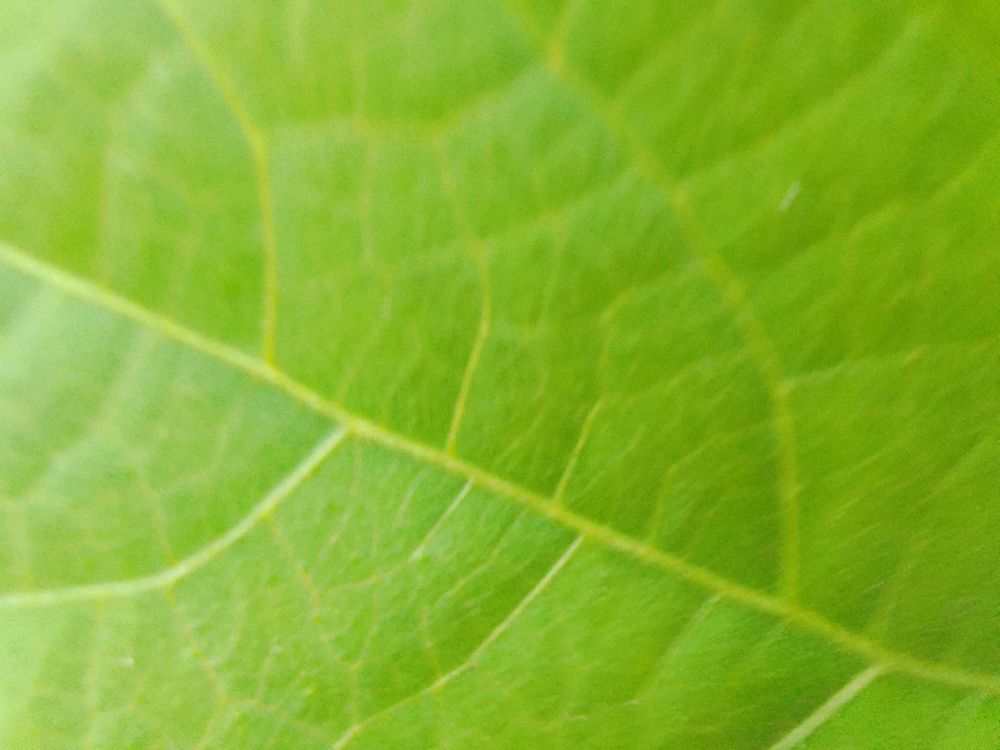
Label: healthy